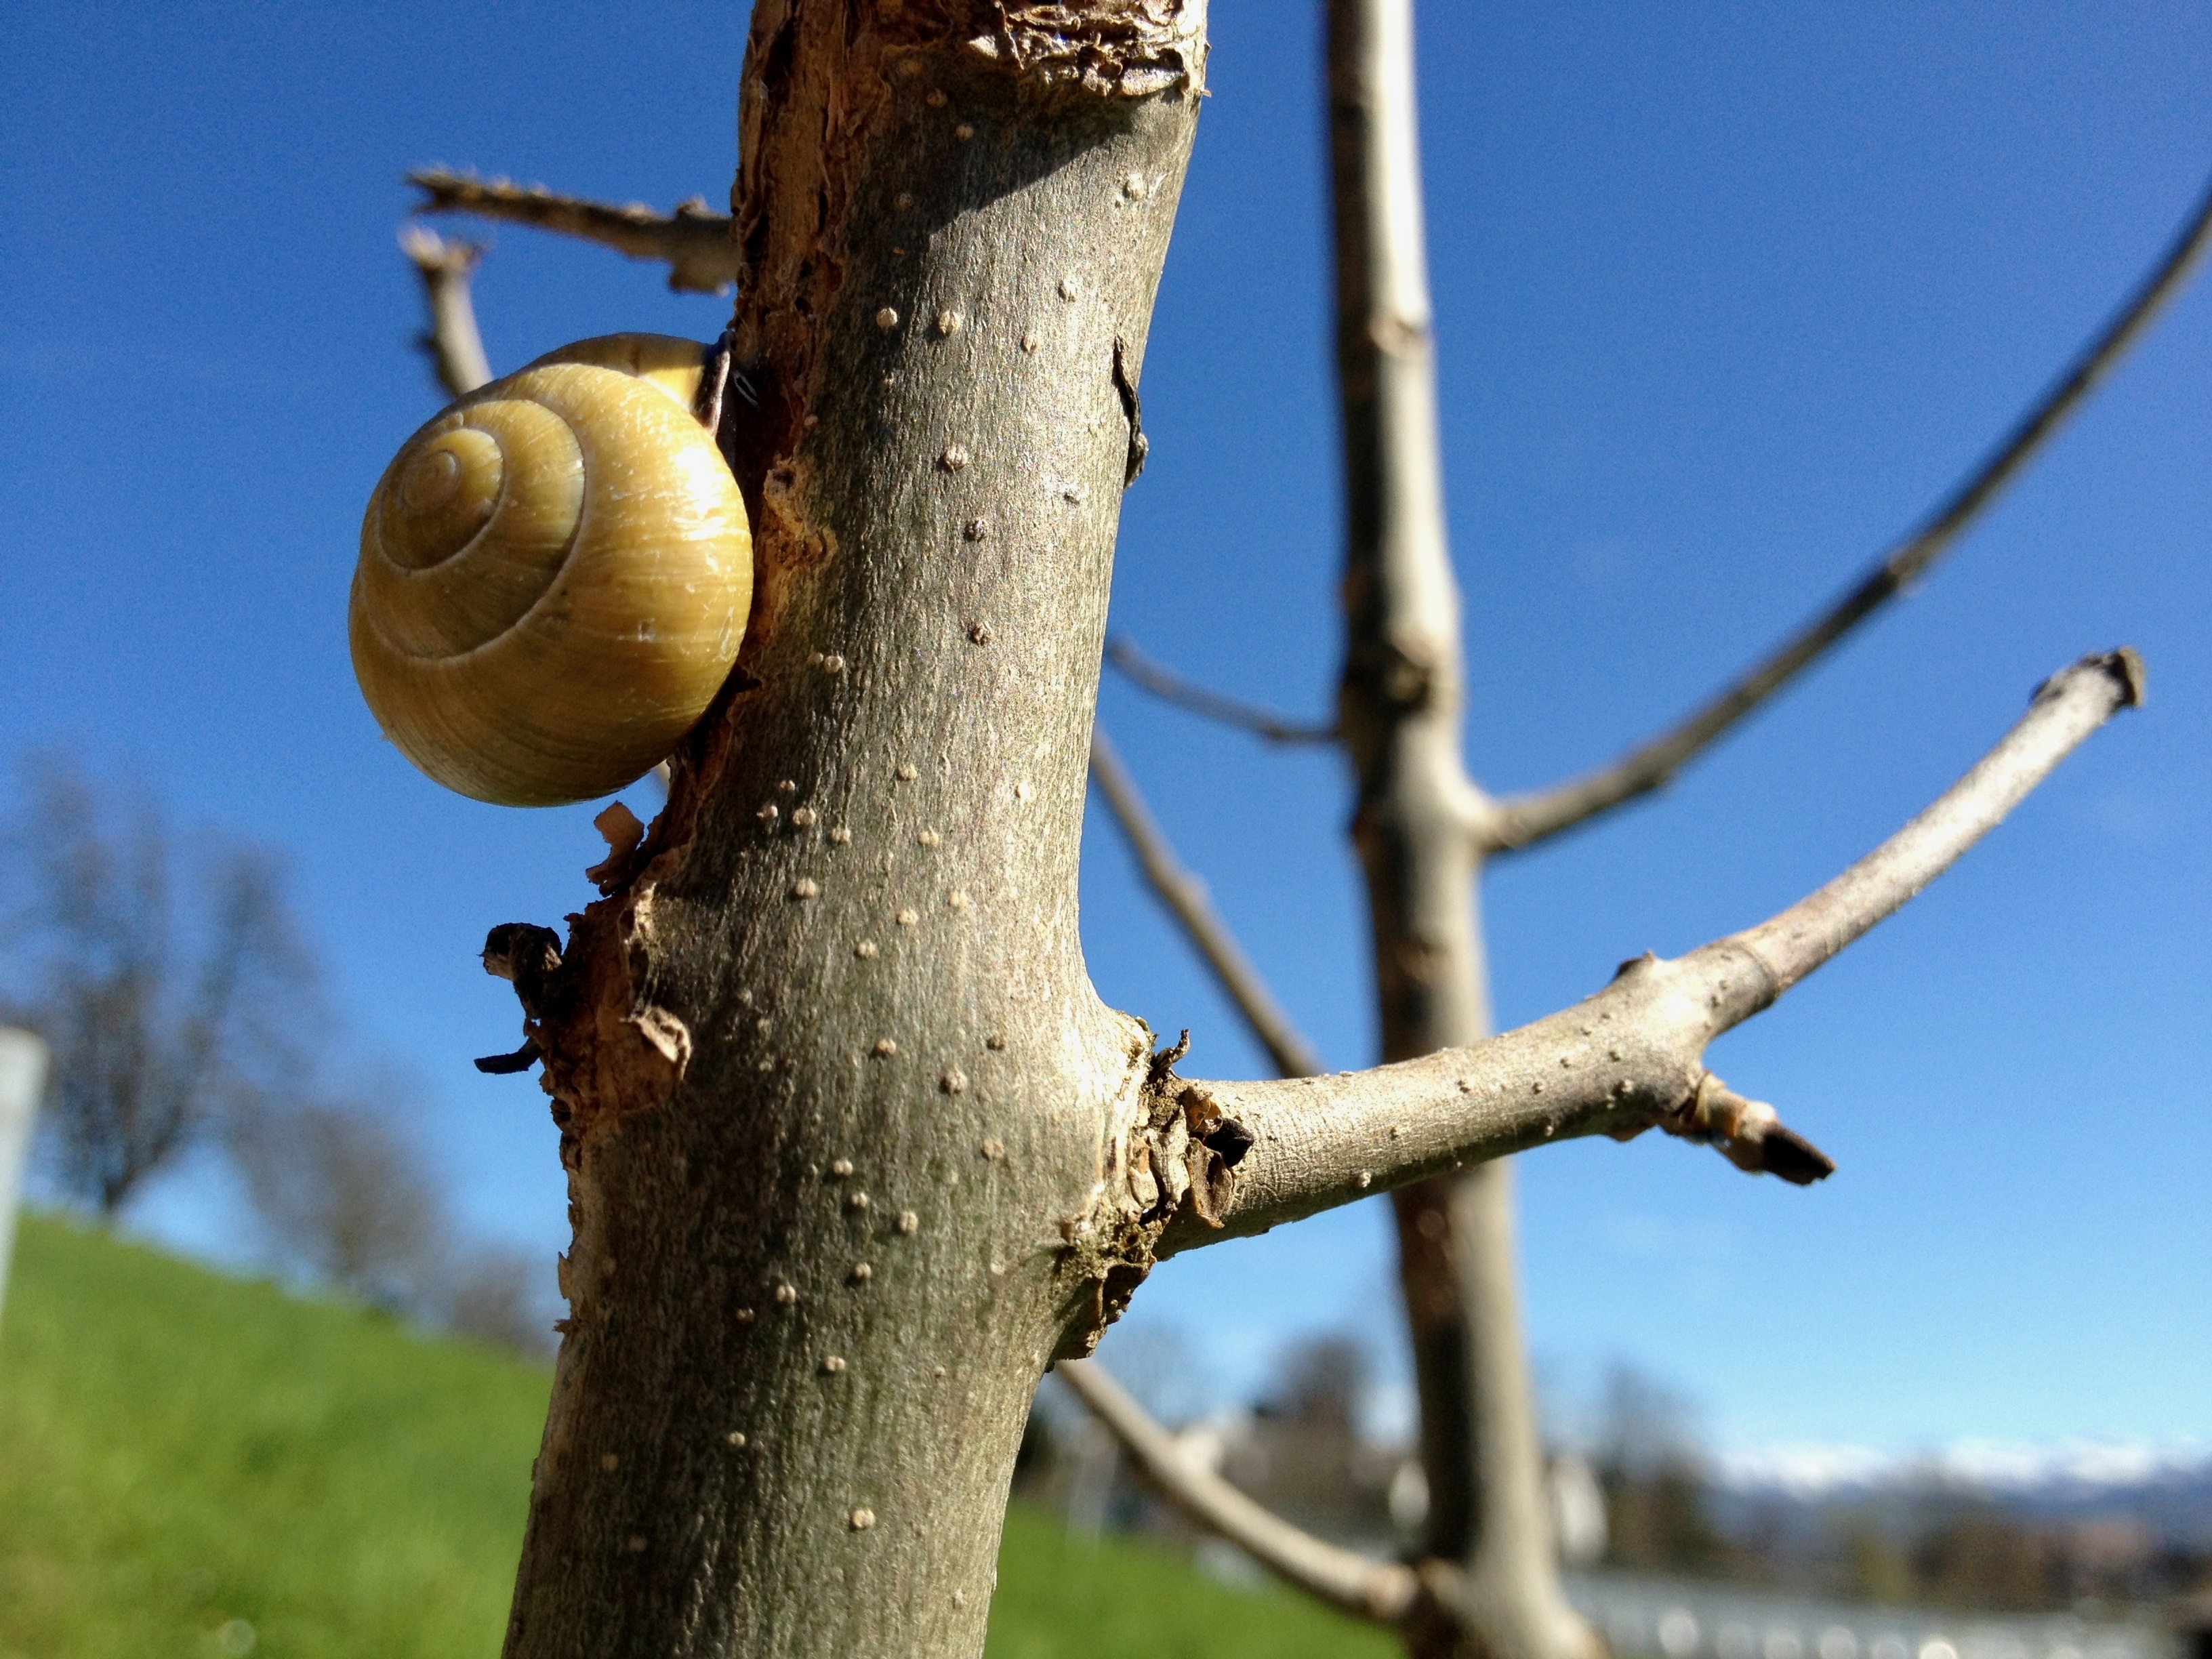
tree, nature, branch, plant, wood, sunlight, leaf, flower, trunk, animal, summer, spring, produce, season, shell, twig, blue sky, plant stem, woody plant